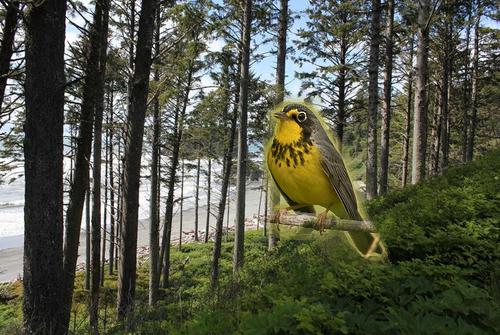
Bird species: Canada_Warbler
Bird type: landbird
Background: land